Kensington (Olympia) station

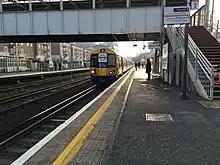
London Overground Class 378 at Kensington Olympia

From 12 May 1986 services at the station were greatly enhanced. The London Underground shuttle service started to run to a regular daily schedule, and inter-regional services from the Midlands and northern England stopped at Kensington (Olympia). Southern Region destinations included and . As part of this the footbridge was painted in InterCity colours. These trains were operated by the InterCity division of British Rail and later, after privatisation, by Virgin CrossCountry and CrossCountry. Destinations included , , , and . The services were withdrawn in October 2008, by which time only two daily Brighton–Manchester journeys were operated. The station was part of the London Station Group, accepting "London Terminals" tickets, until it was delisted in May 1994. The same year, a full passenger service between Willesden Junction and Clapham Junction was reinstated after a gap of 54 years.